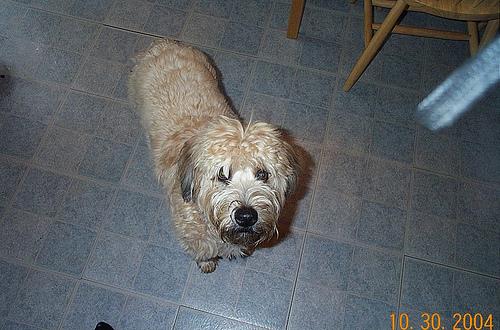
Breed: wheaten terrier